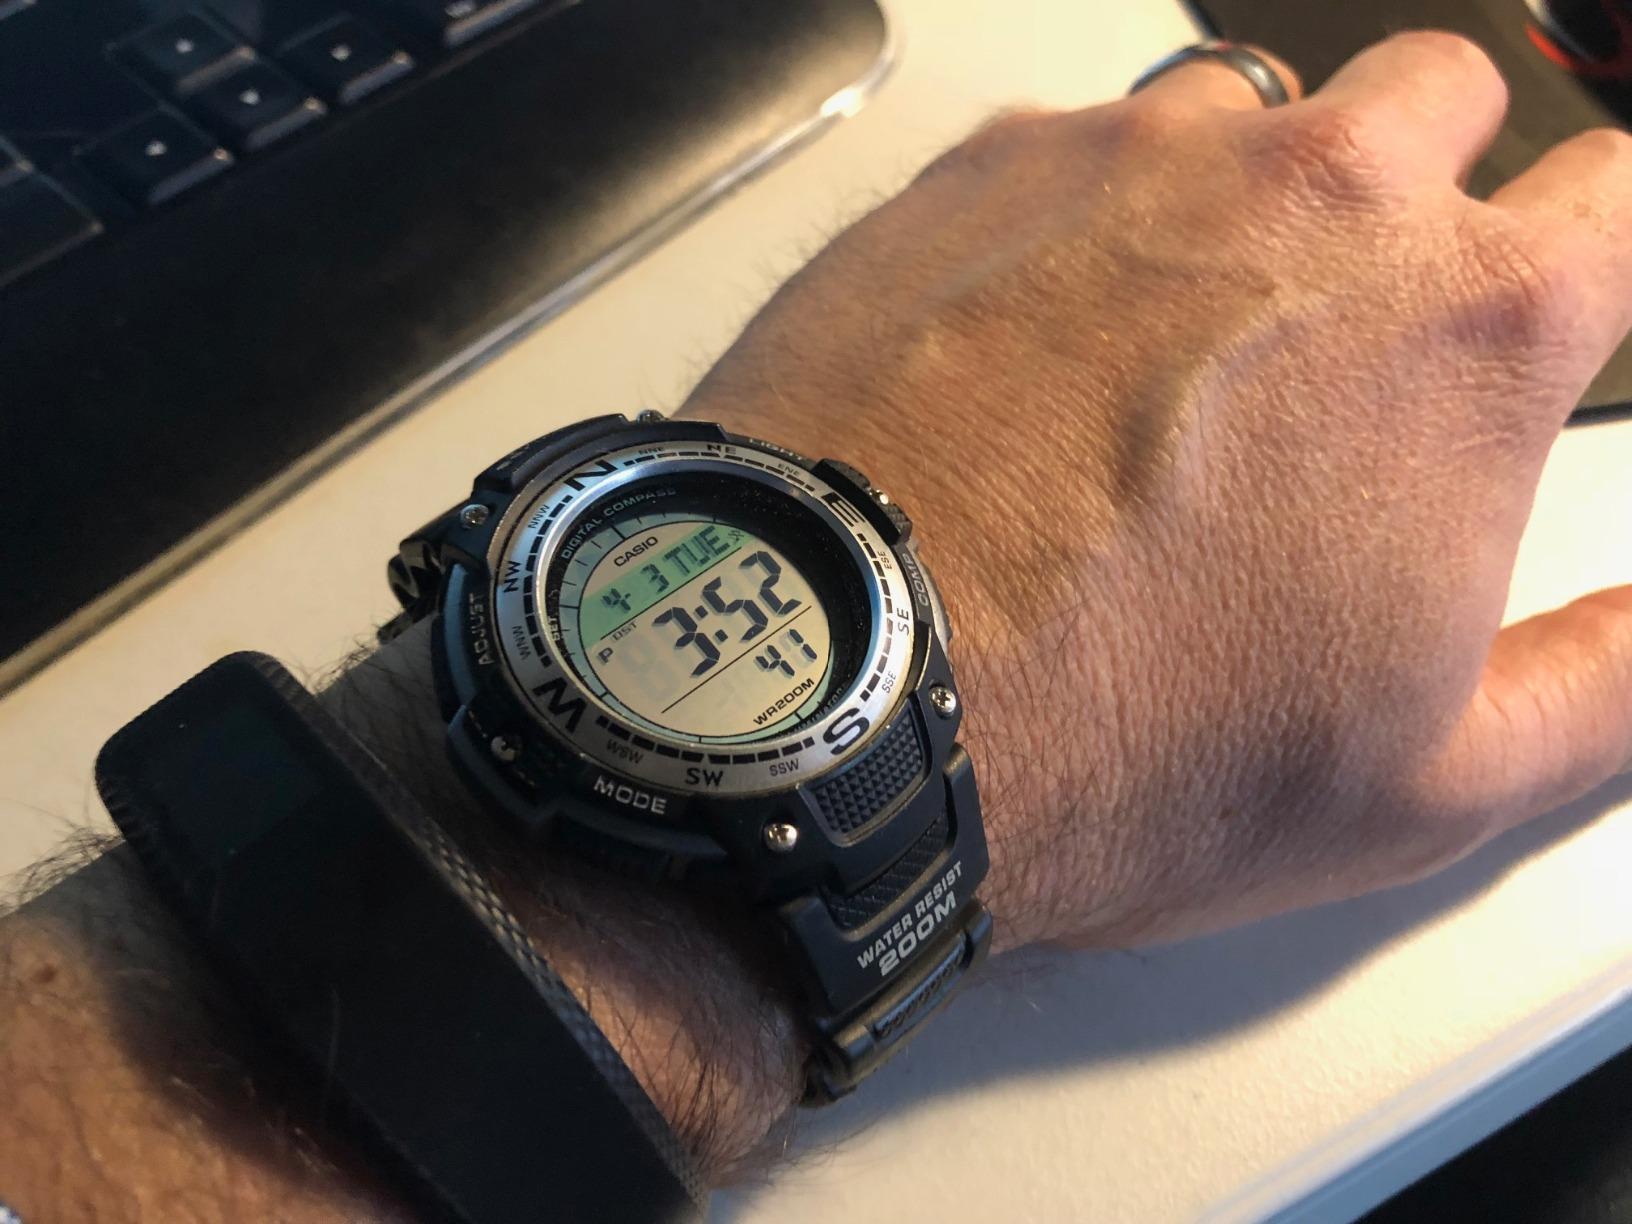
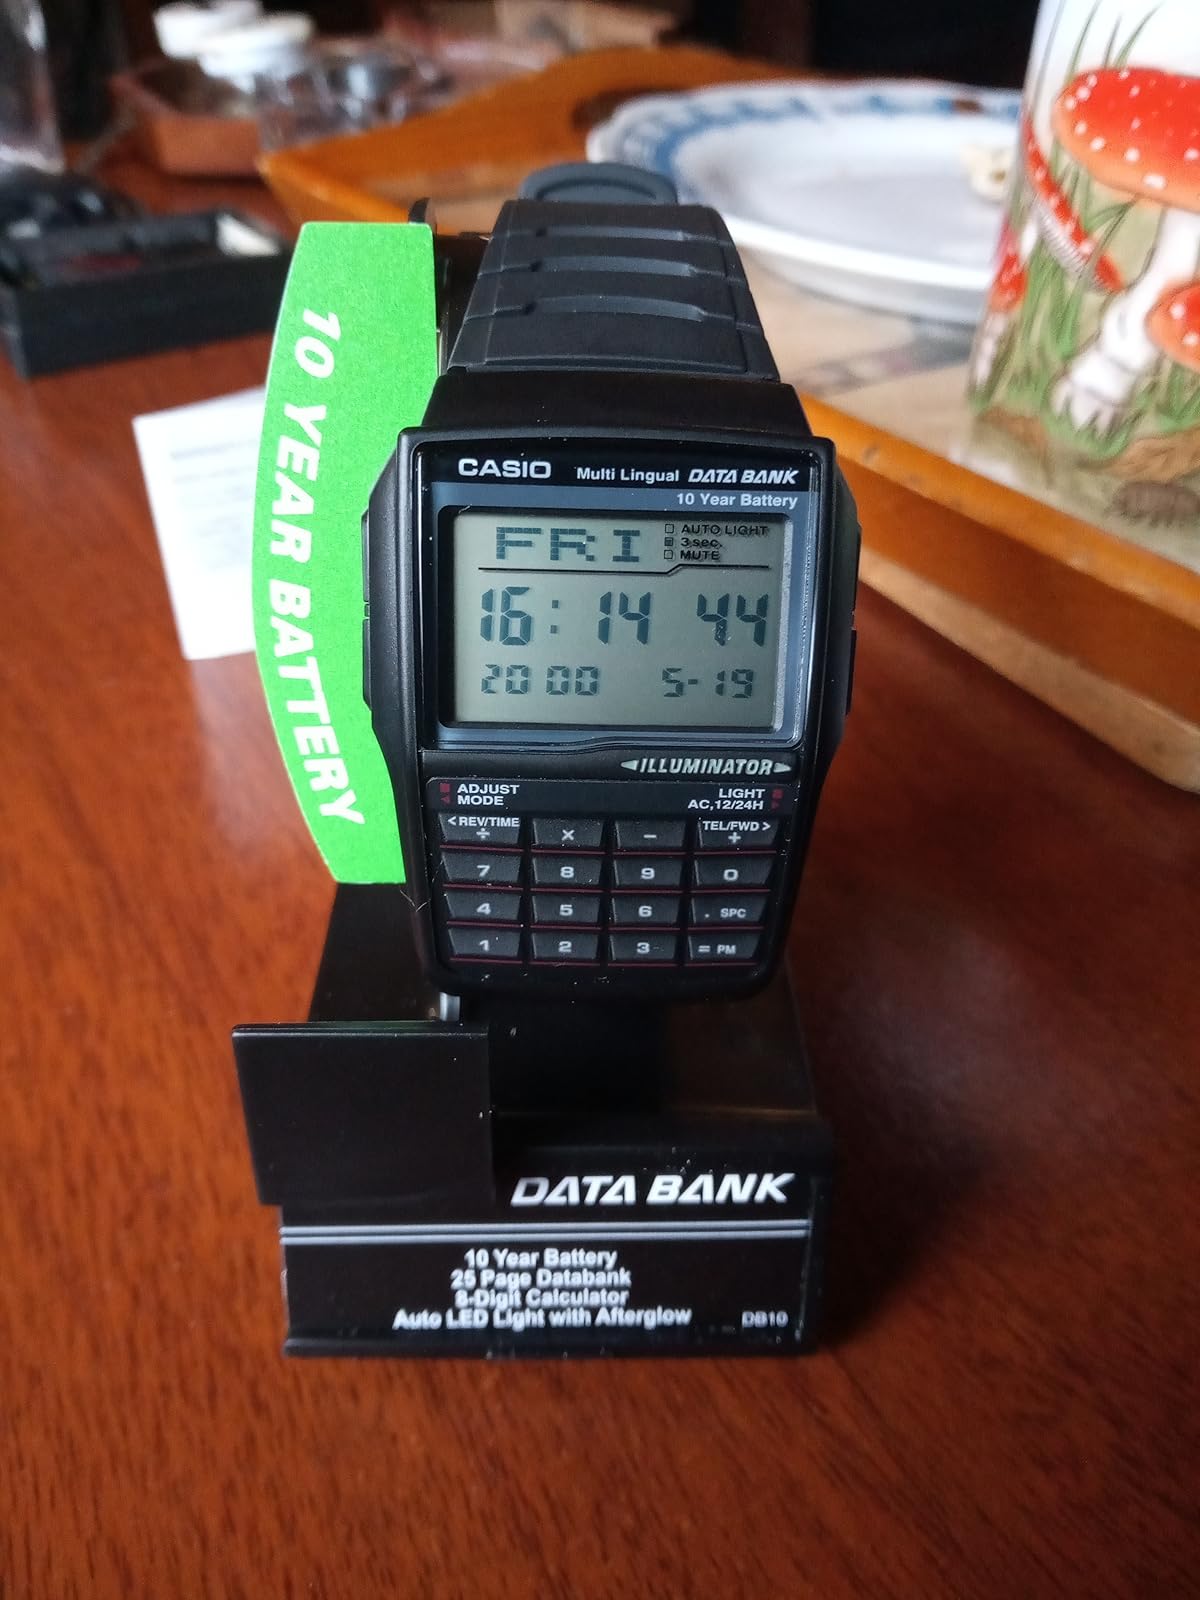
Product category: accessories_watch
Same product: no